John Mullan (road builder)

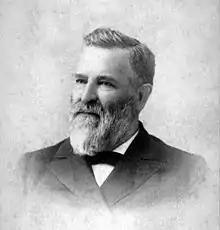
California Governor Robert Waterman about 1885. Waterman revoked Mullan's commission as agent for the state, plunging the old explorer into poverty from which he would never recover.

Realizing that guidebooks to the West sold well among settlers and businessmen, Mullan decided to turn his 1863 Army report into a book. He worked on the book throughout 1865, publishing the "Miners and Traveler's Guide" in mid-year.